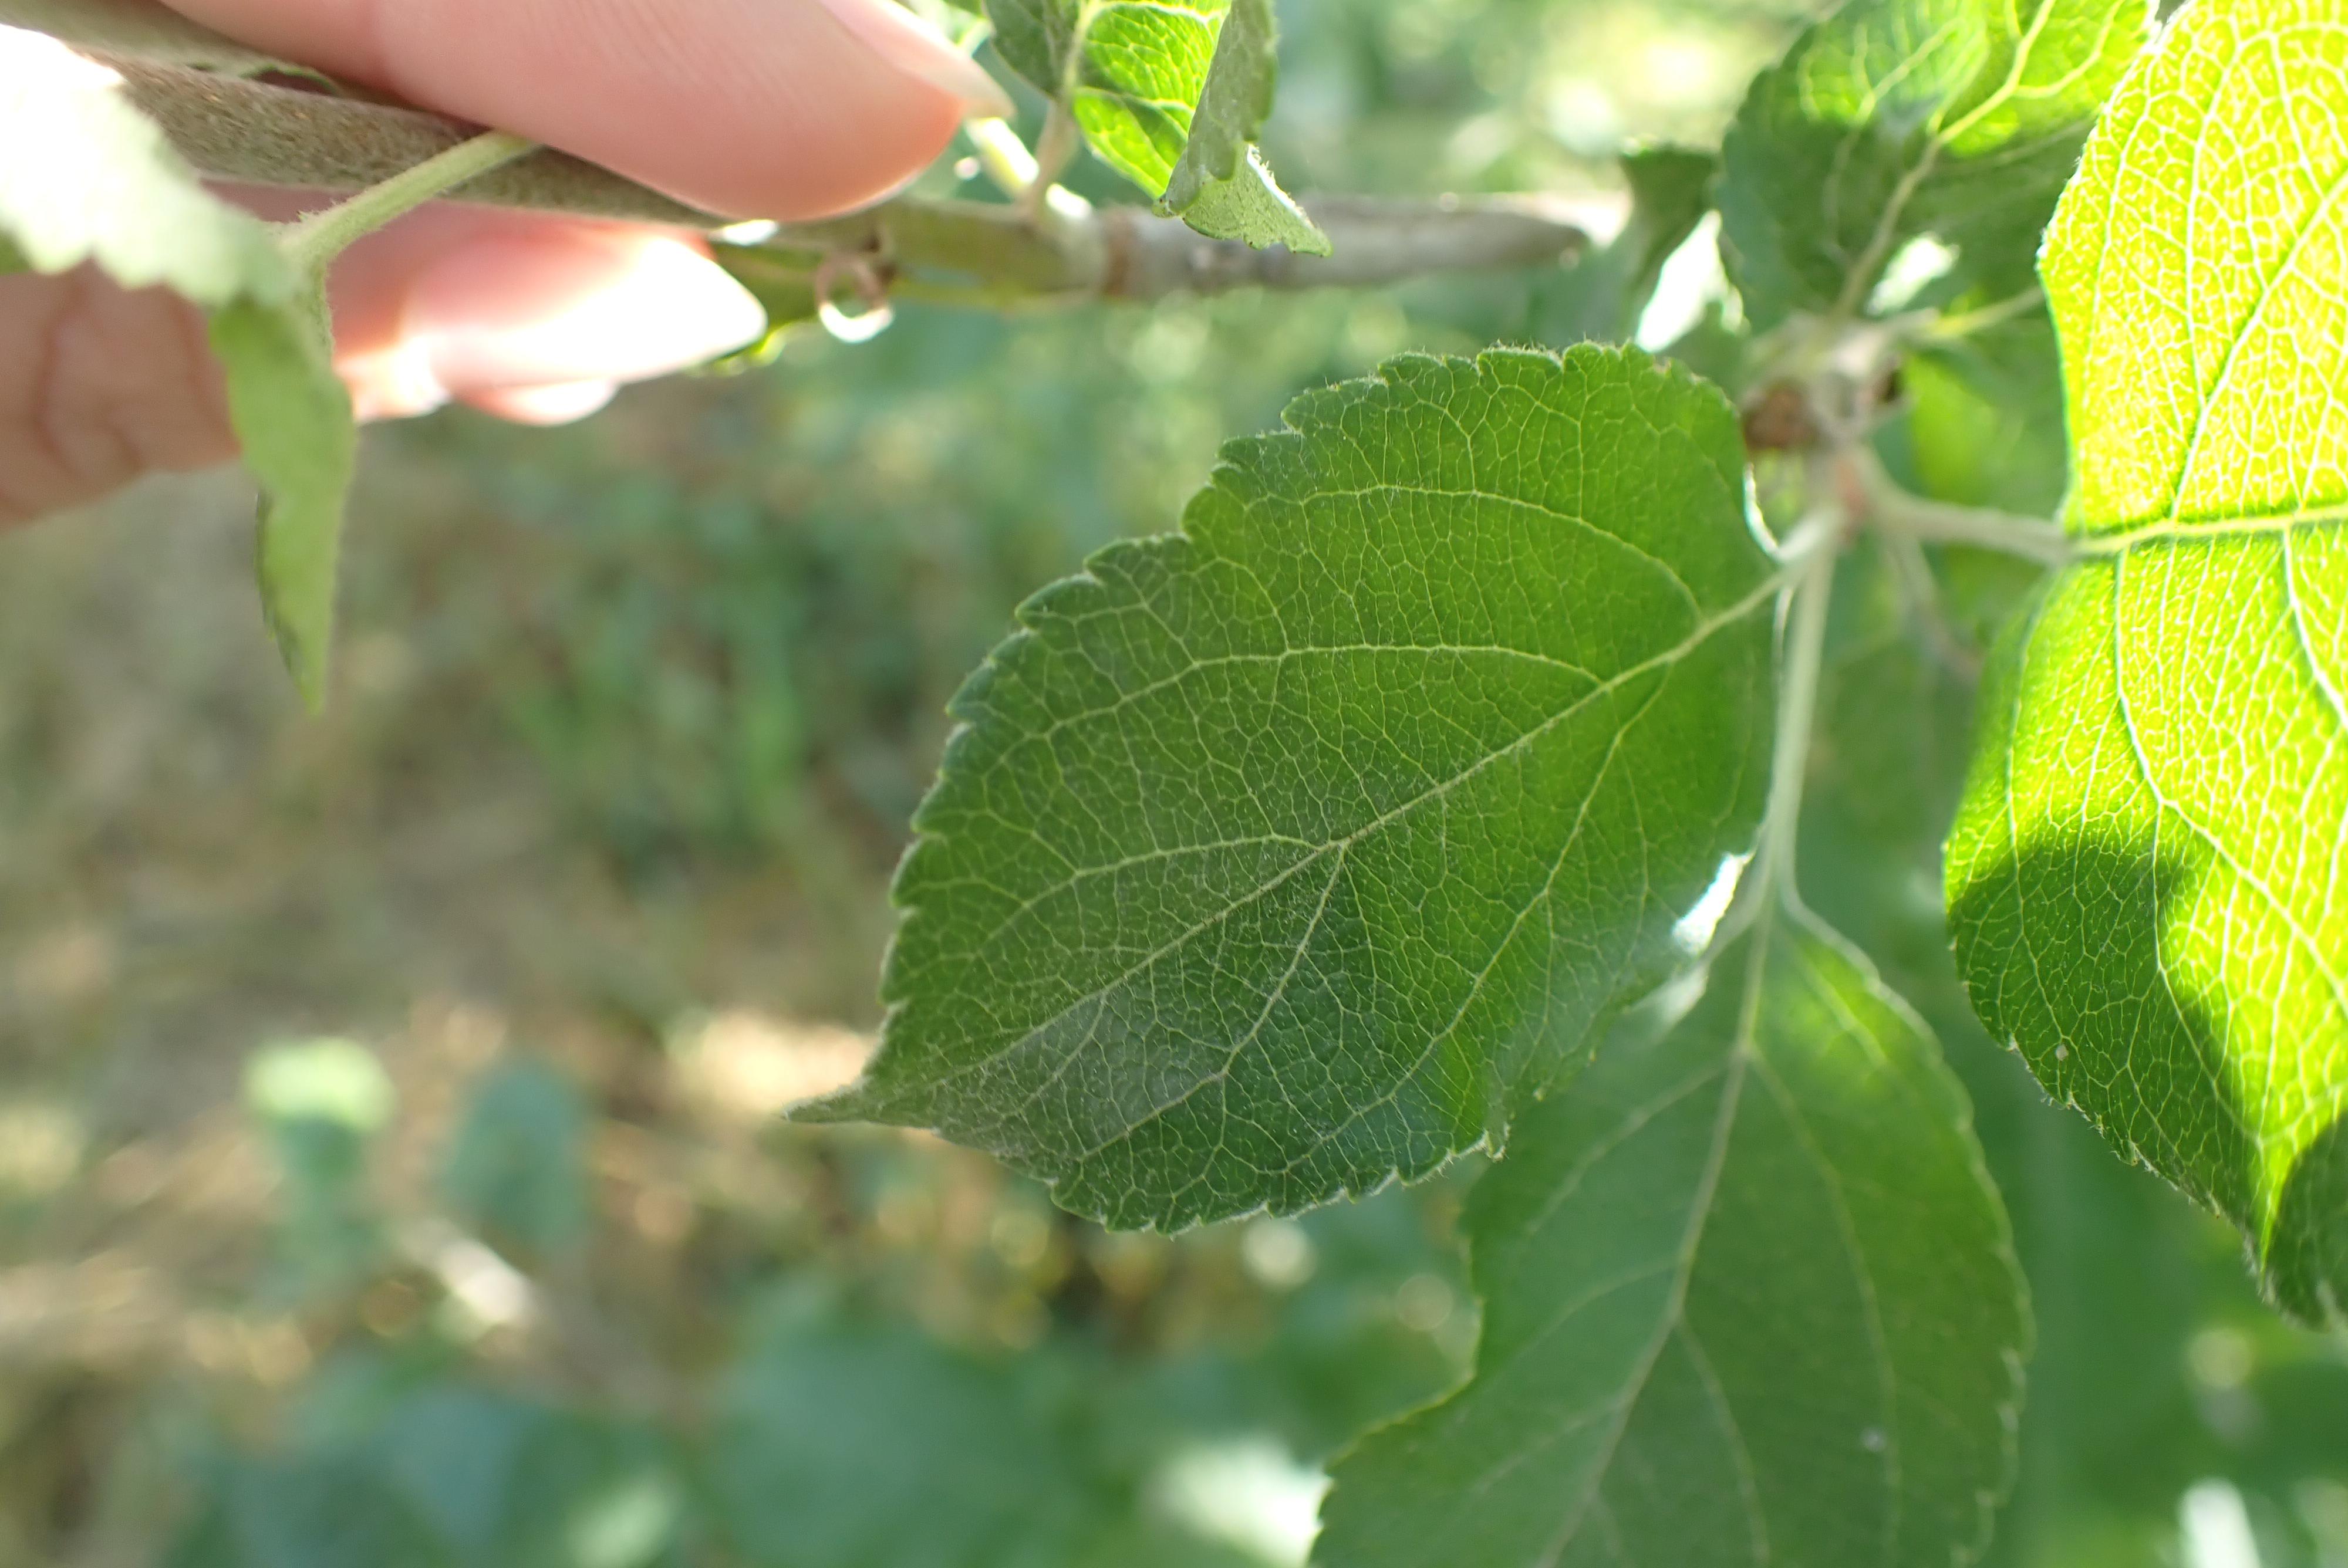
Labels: healthy